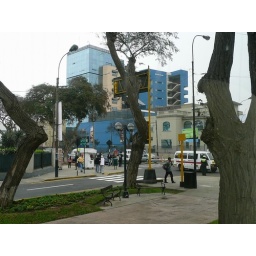
Highlights of Lima bus and walking tour - Trees in boulevard.